Jennifer Mathieu

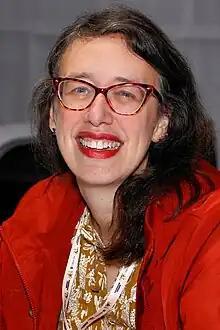
Mathieu at the 2023 Texas Book Festival

Jennifer Mathieu is an American author of young adult fiction. Her 2017 novel "Moxie" was adapted into a film of the same name.